Eugène Vaulot

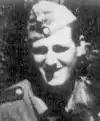

Eugène Vaulot (1 June 1923 – 2 May 1945) was a Frenchman with the rank of "Unterscharführer" in the Waffen-SS during World War II, who was awarded the Knight's Cross of the Iron Cross.